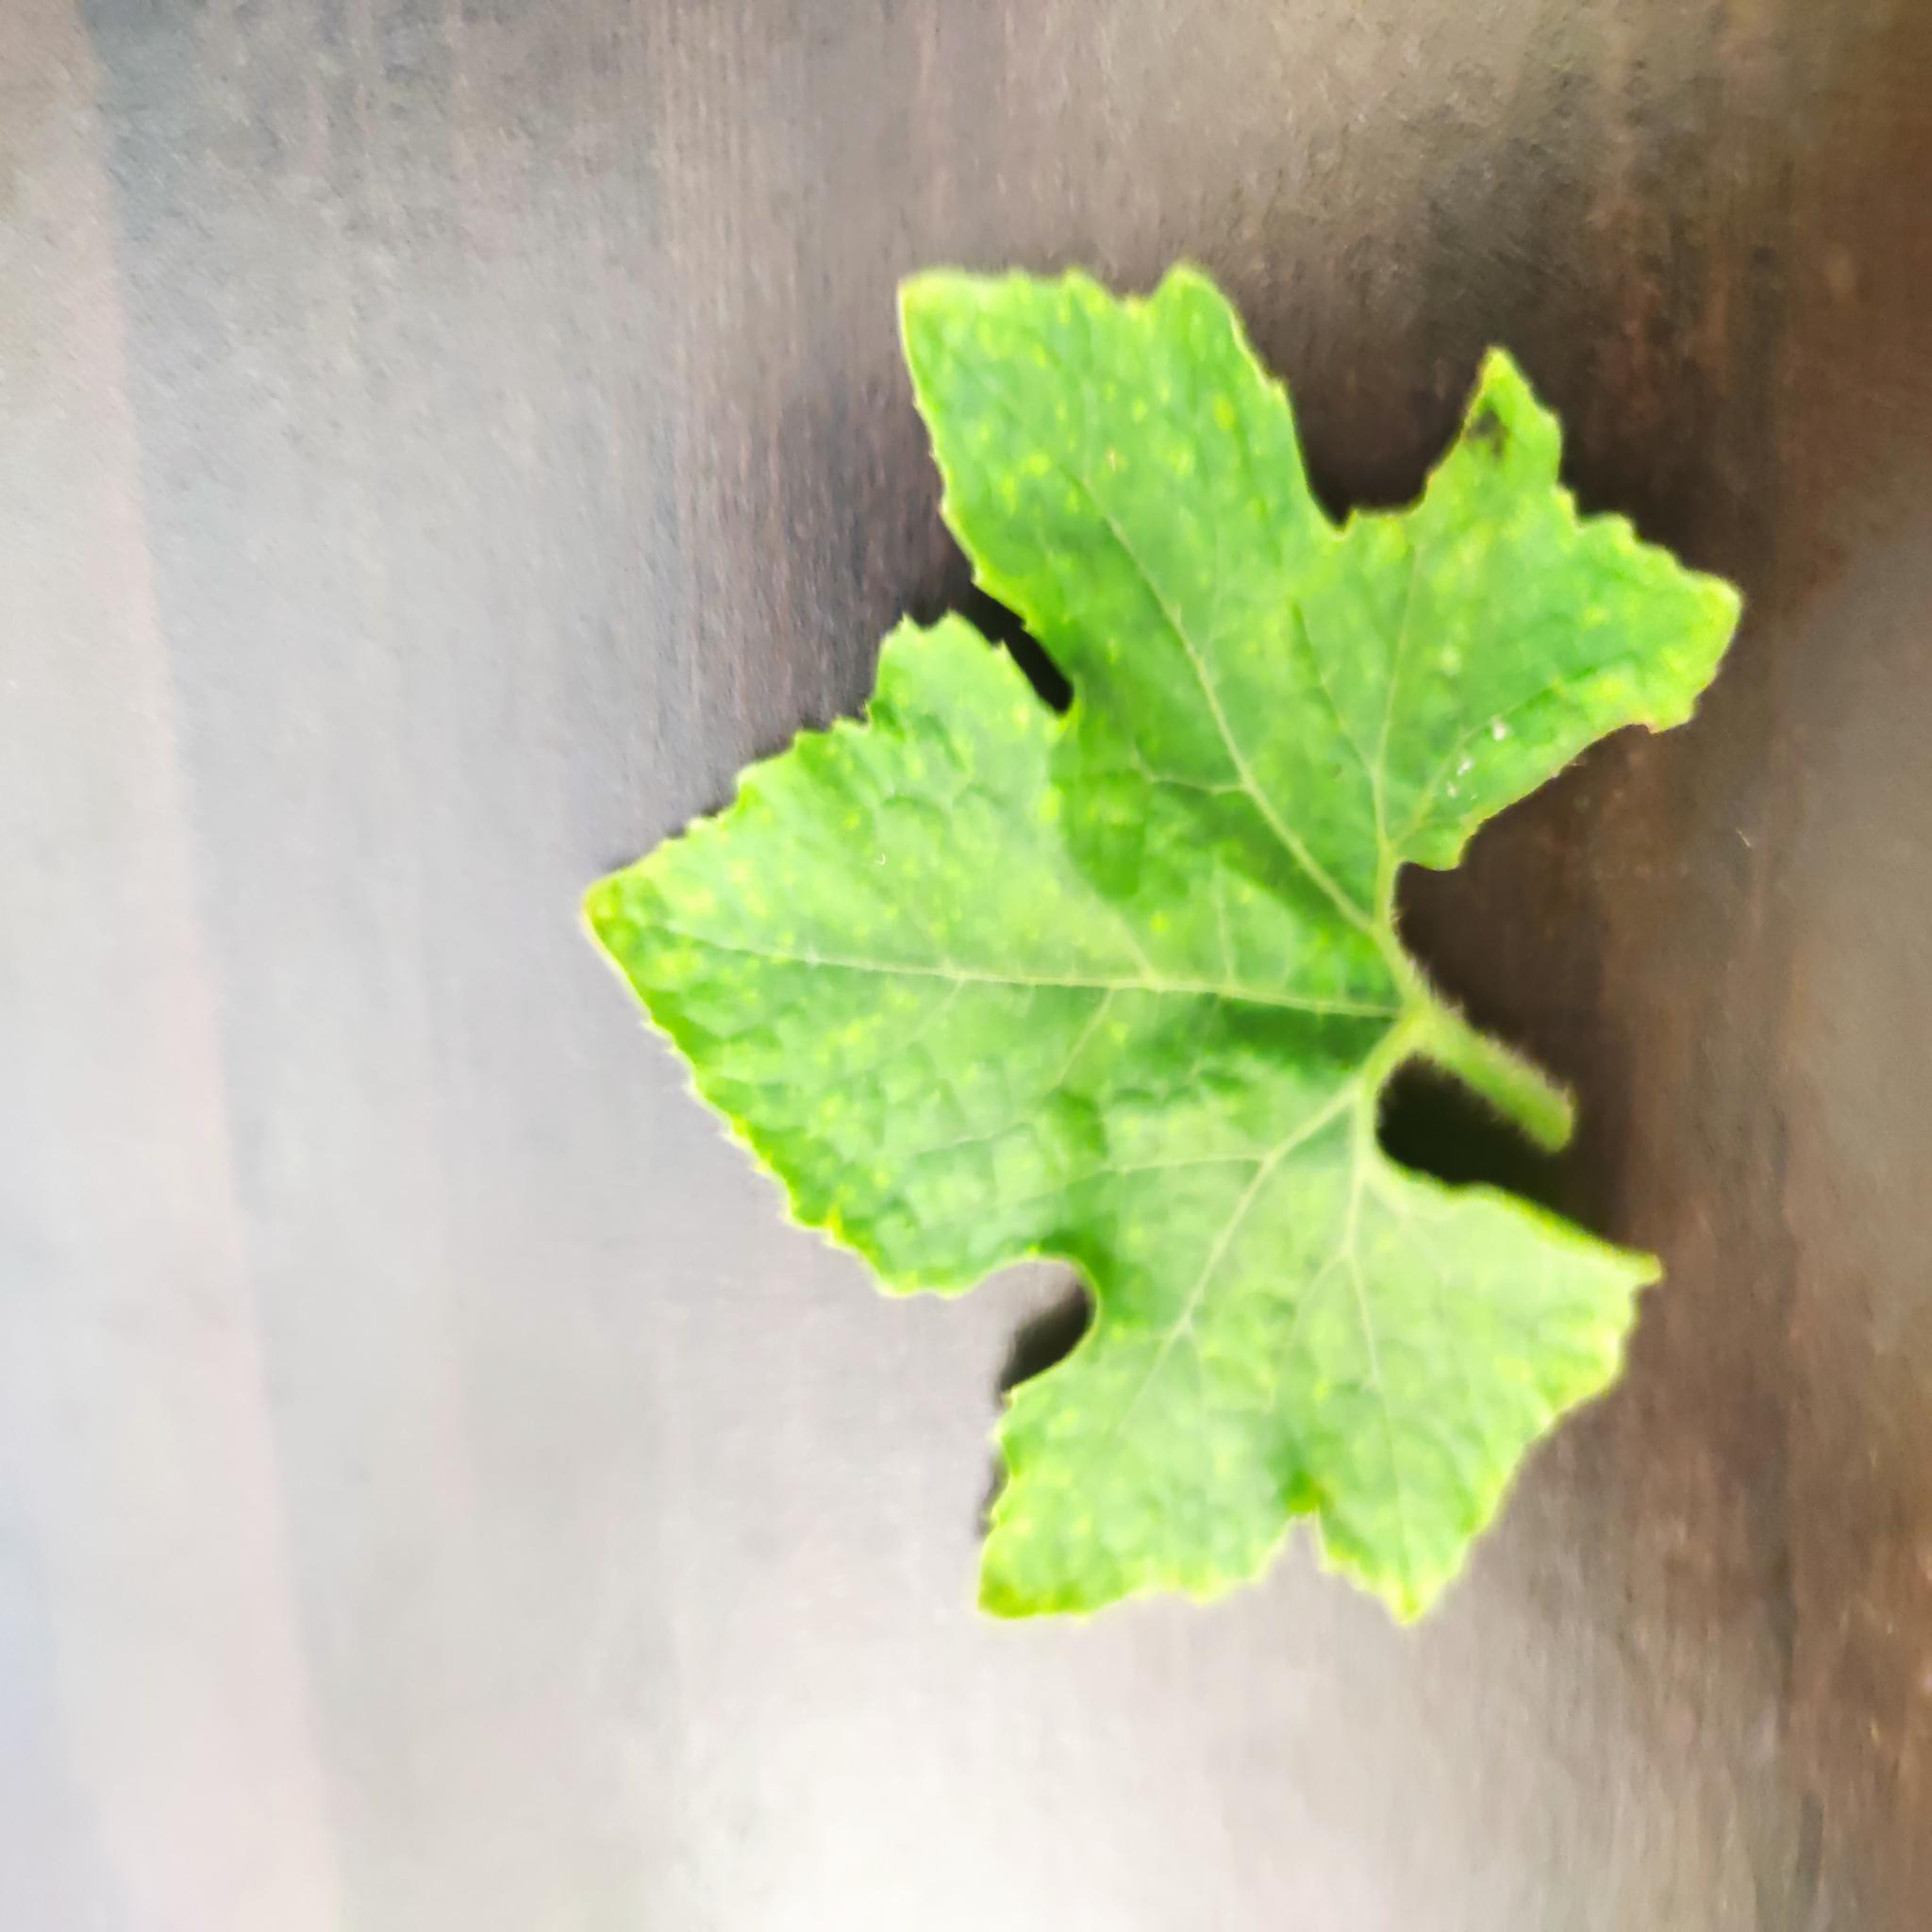
Label: Downy mildew